Zulu Heart

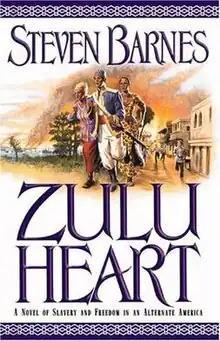

Zulu Heart is a 2003 alternate history novel by Steven Barnes, a sequel to the 2002 book, "Lion's Blood".